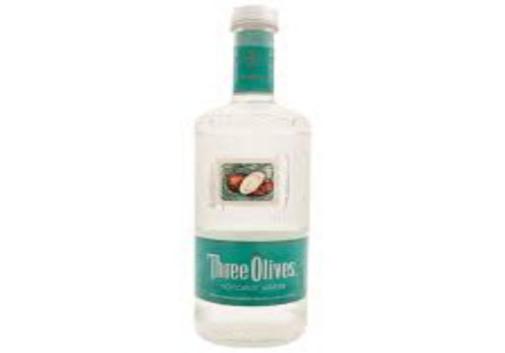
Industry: Food